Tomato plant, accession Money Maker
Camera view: bottom (45 deg); turntable rotation: 60 degrees
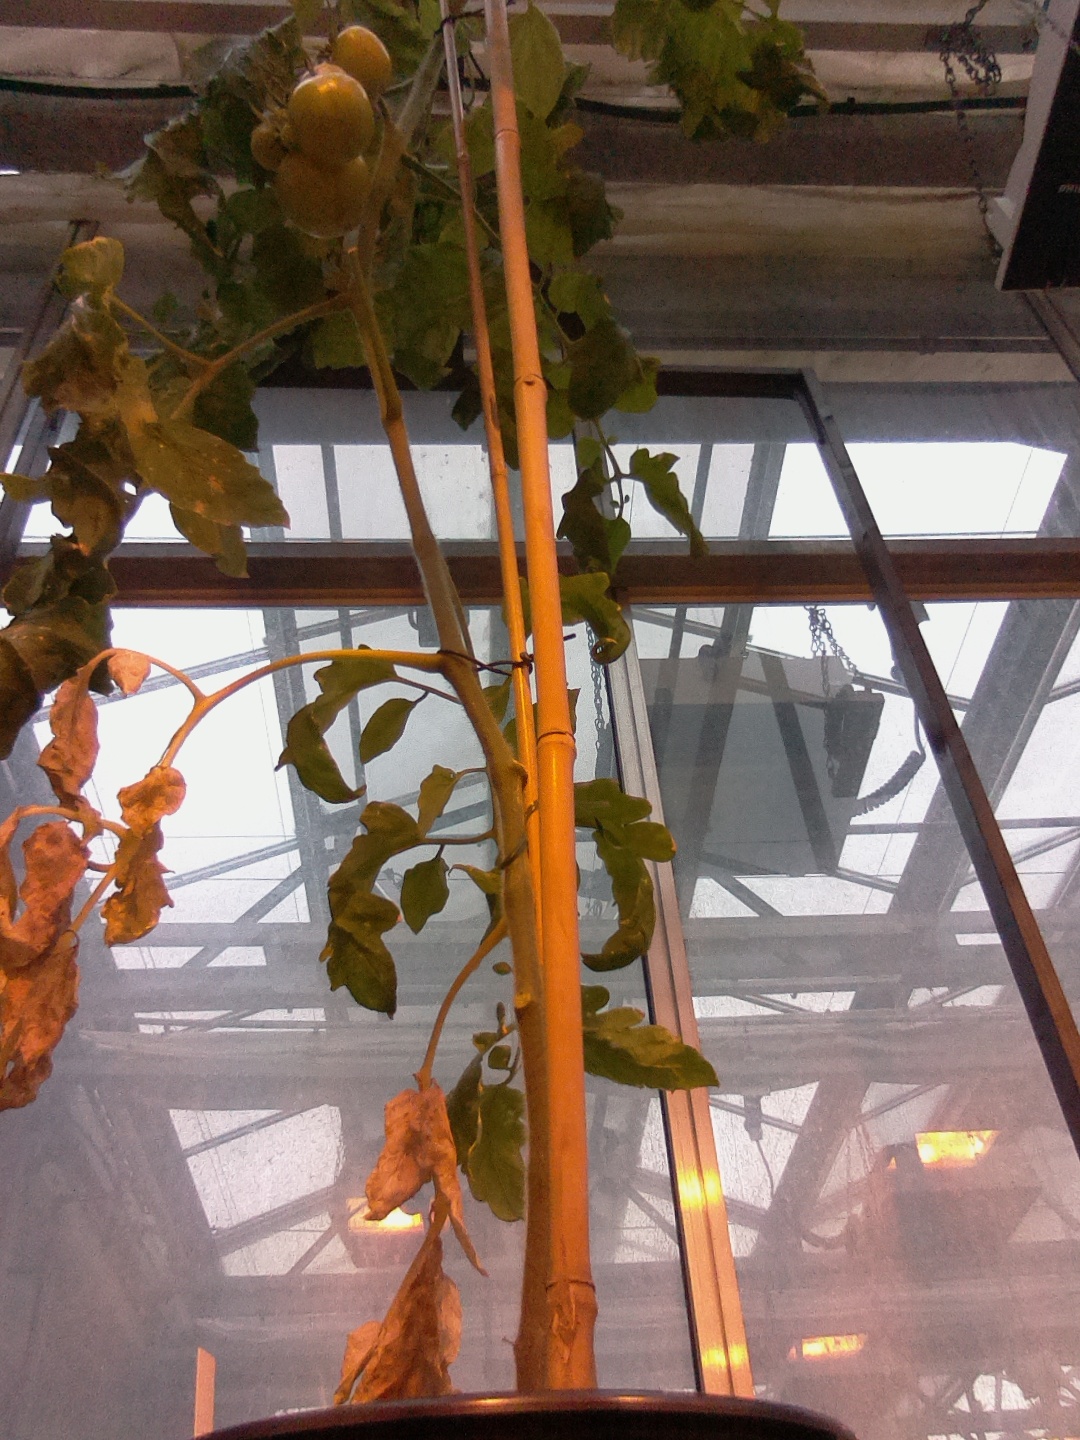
BBCH growth stage 78: 80% -90% of final fruit size